Fang and Claw

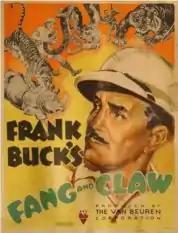
Theatrical poster

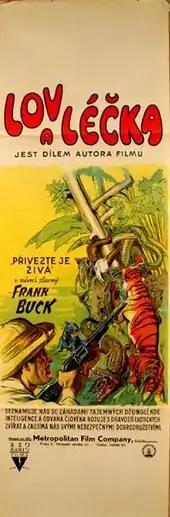
Czech poster for the film

Fang and Claw is a 1935 jungle adventure documentary starring Frank Buck. Buck continues his demonstration of the ingenious methods by which he traps wild birds, mammals and reptiles in Johore.